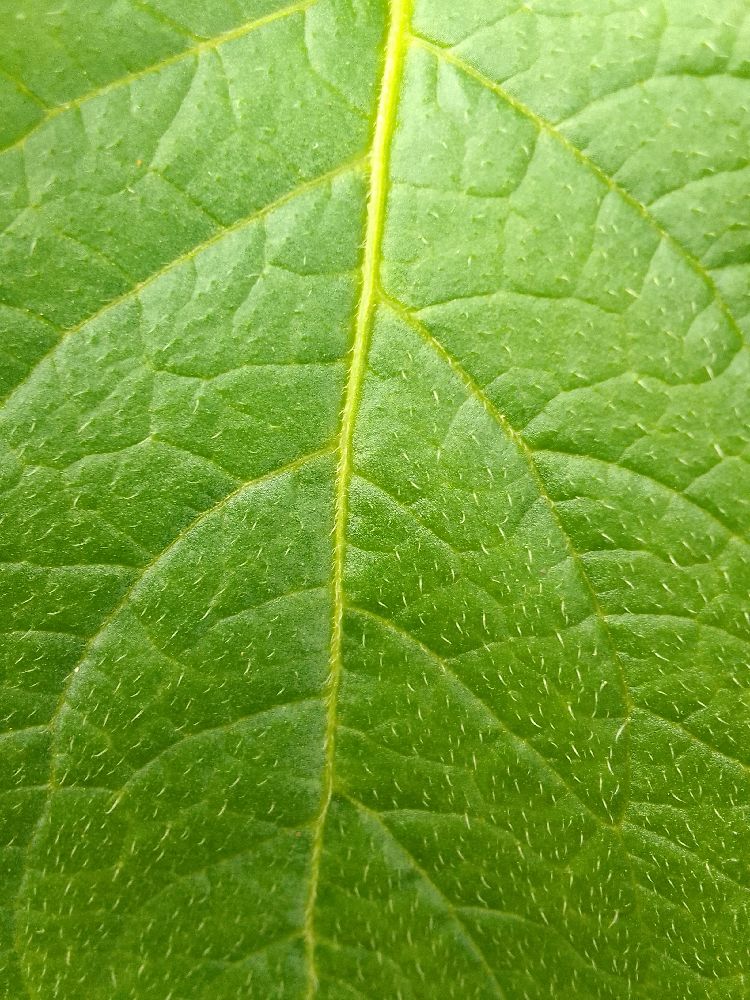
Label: Healthy